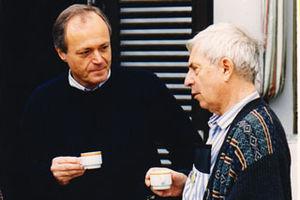
Le gouvernement Medgyessy est le gouvernement de la République de Hongrie entre le 27 mai 2002 et le 4 octobre 2004, durant la quatrième législature de l'Assemblée nationale.